Western influence on Qing dynasty paintings

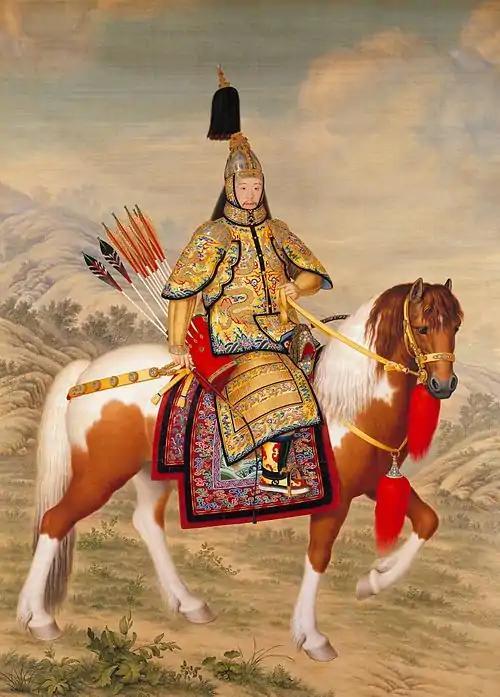
Figure 2. "The Qianlong Emperor in Ceremonial Armor on Horseback" completed by Guiseppe Castiglione in the Qing dynasty.

Though taking a hostile attitude towards Catholicism, the Yongzheng emperor showed a favorable interest in Western painting styles. Figure 1 is a portrait of the Yongzheng Emperor, when he was still a prince, confronting a tiger while wearing European-style attire, providing an example of the Western influence on Qing dynasty paintings.